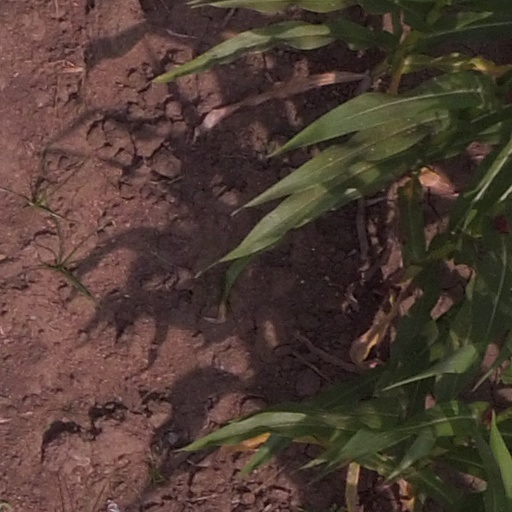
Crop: maize; corn